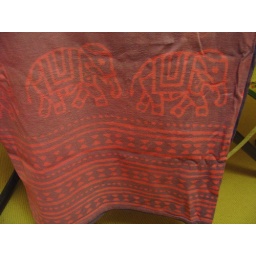
The dreary blue and white elephant tablecloth I have dyed in Flamingo and now it's purple and pink.